Jiggs Kalra

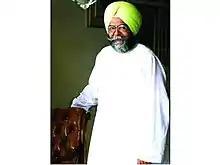

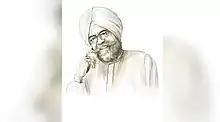

Jaspal Inder Singh Kalra, better known as Jiggs Kalra (21 May 1947 – 4 June 2019), was an Indian restaurateur, food columnist, television host, and author. He was popularly known as the "czar of Indian cuisine" and "tastemaker to the Nation."